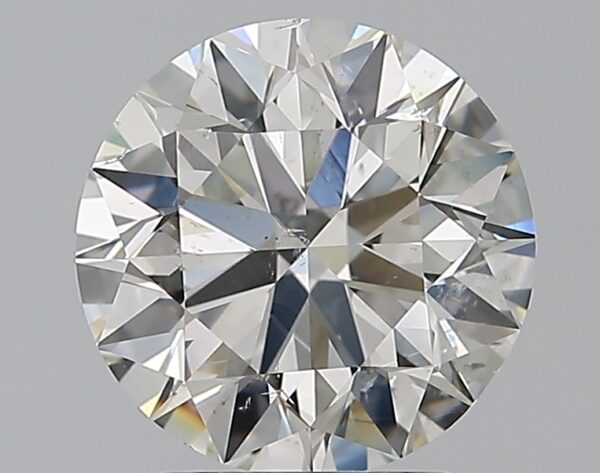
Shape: round
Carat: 2.2
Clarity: SI1
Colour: I
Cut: EX
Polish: EX
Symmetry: EX
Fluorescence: N
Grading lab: GIA
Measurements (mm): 8.2 x 8.26 x 5.17